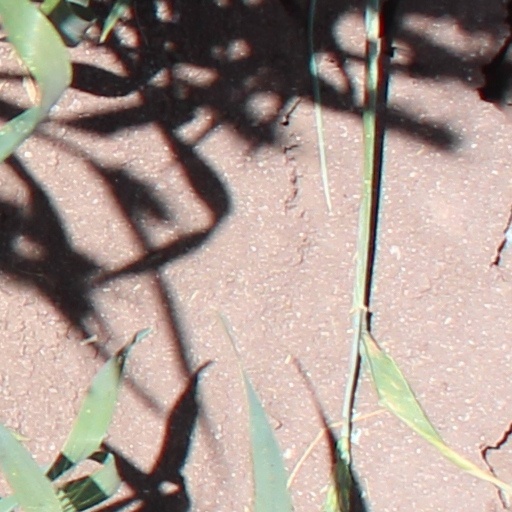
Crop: wheat